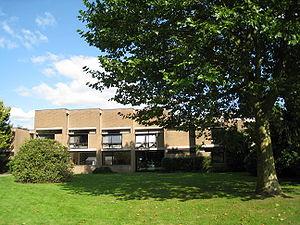
Marc Dessauvage était un architecte belge. Il est avant tout connu pour avoir réalisé, dans les années 1960, une assez remarquable série d’églises et de chapelles modernes, par lesquelles il apporta une contribution importante à la rénovation de l’architecture sacrée en Flandre. Il est par ailleurs l’auteur de quelques grands projets, religieux ou non, parfois d’envergure urbanistique, et de nombreuses maisons individuelles. Les mêmes principes président à tous ses ouvrages : grande sobriété d’ensemble, utilisation de briques et de béton comme matériaux privilégiés, structure apparente du gros œuvre, et intégration à la nature environnante.